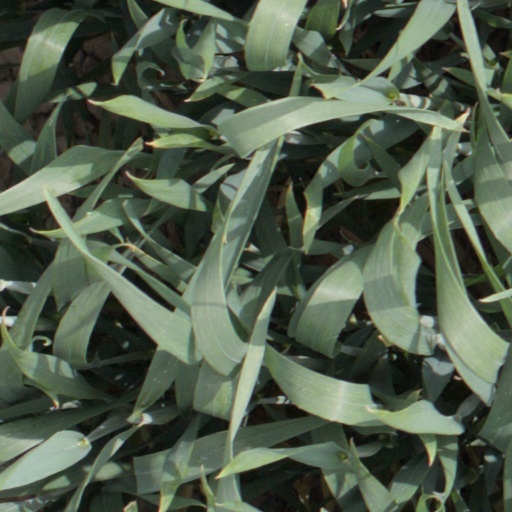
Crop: wheat